Annaleigh Ashford

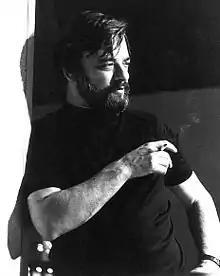
Ashford starred in two major revivals of Stephen Sondheim musicals

Ashford appeared as Elizabeth Cote in four episodes of the mini-series "", which premiered on January 17, 2018. On February 15, 2018, it was announced that Ashford would lead a single-camera comedy pilot "Southern Hospitality" for ABC. Tristram Shapeero was set to direct. The pilot was not picked up. Ashford co-starred in the Jennifer Lopez-led comedy film "Second Act" as Hildy, opposite Vanessa Hudgens. The film was released in 2018. On July 23, 2018, it was announced that Ashford would be starring in "American Reject", a new musical film. Ashford was set to reprise her role as Dot/Marie in "Sunday in the Park with George" at the Savoy Theatre in London in 2020. However, due to the COVID-19 pandemic, the run was postponed to 2021. In February 2020, Ashford was cast as one of the two main lead roles for the CBS situation comedy "B Positive", in which she plays Gina, an unstable woman who is the perfect match for a person in need of a kidney, who happens to be a divorced father who she knows from the past. For its second season, the series was revamped and centered on Ashford's character. Ashford also performed the series' lengthy opening theme in a musical-theater style. The final episode aired March 10, 2022. The series was greenlit by CBS on May 8, 2020, as an entry in the 2020–21 television season.